C17orf53

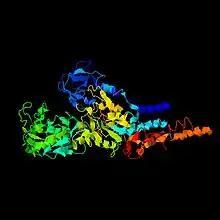

Shown in the figure to the right is the predicted tertiary structure of protein C17orf53. This predicted tertiary structure has been found to be 92.7% similar to 3IXZ, also known as Pig gastric H+/K+-ATPase complexed with aluminium fluoride, which is an ATP proton pump involved in creating a proton gradient across the gastric membrane. Furthermore, the tertiary structure of C17orf53 has also been shown to be 90.6% similar to that of 3B8EC, a sodium potassium pump. These findings support the prediction that C17orf53 is a protein involved in transportation mechanisms.